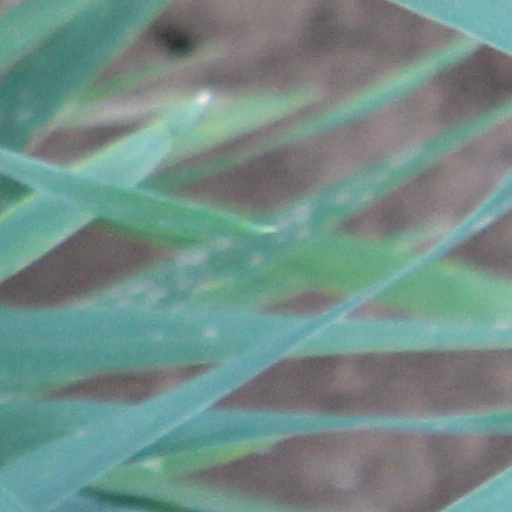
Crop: wheat